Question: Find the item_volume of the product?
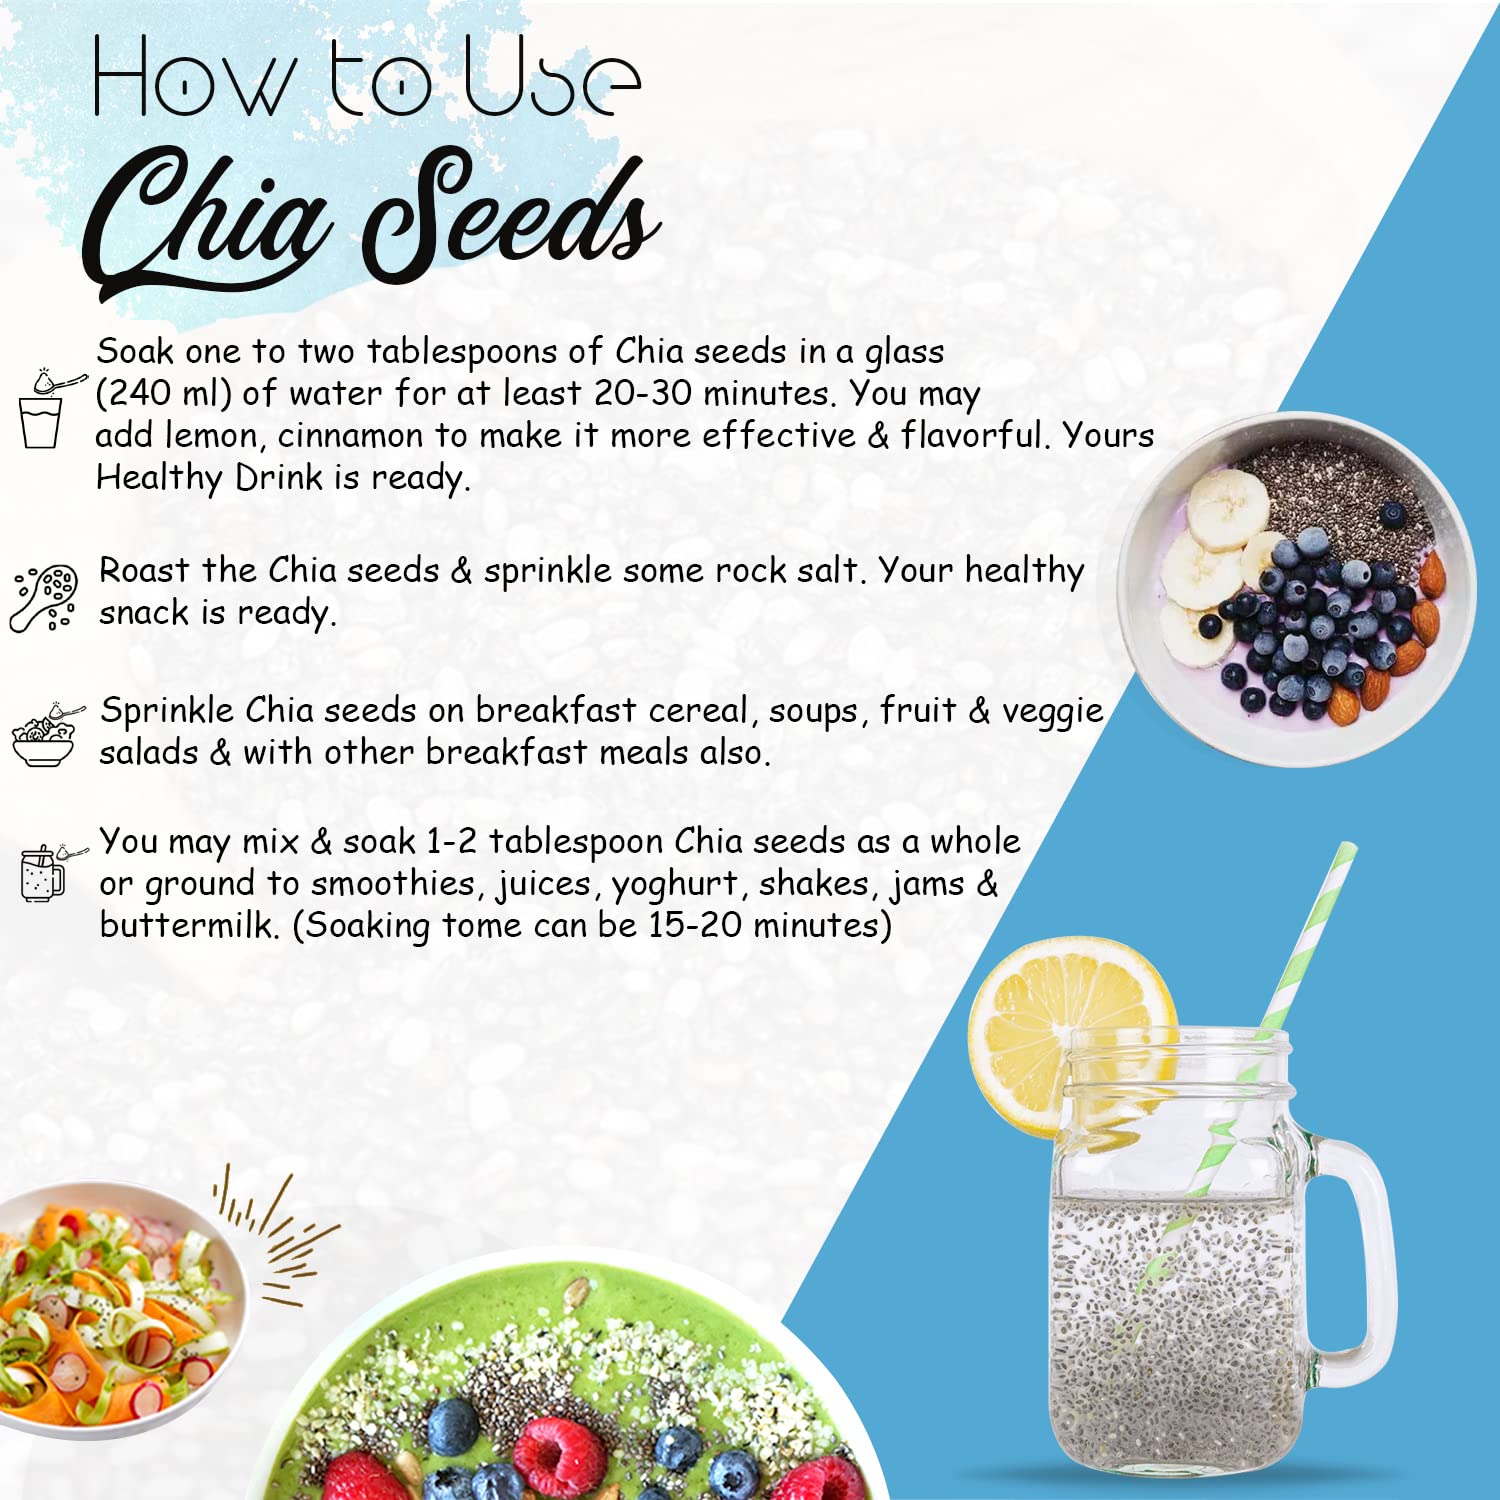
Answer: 240.0 millilitre